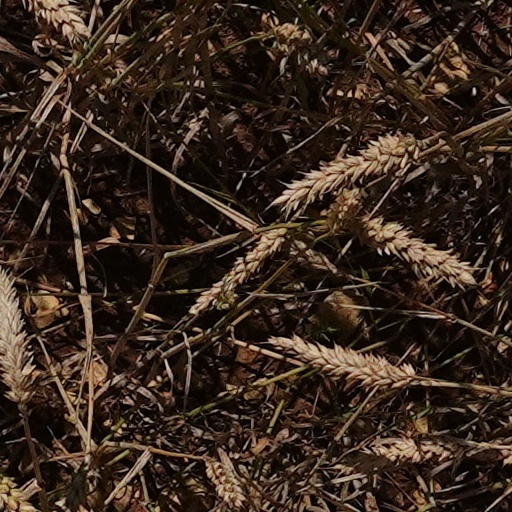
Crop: wheat